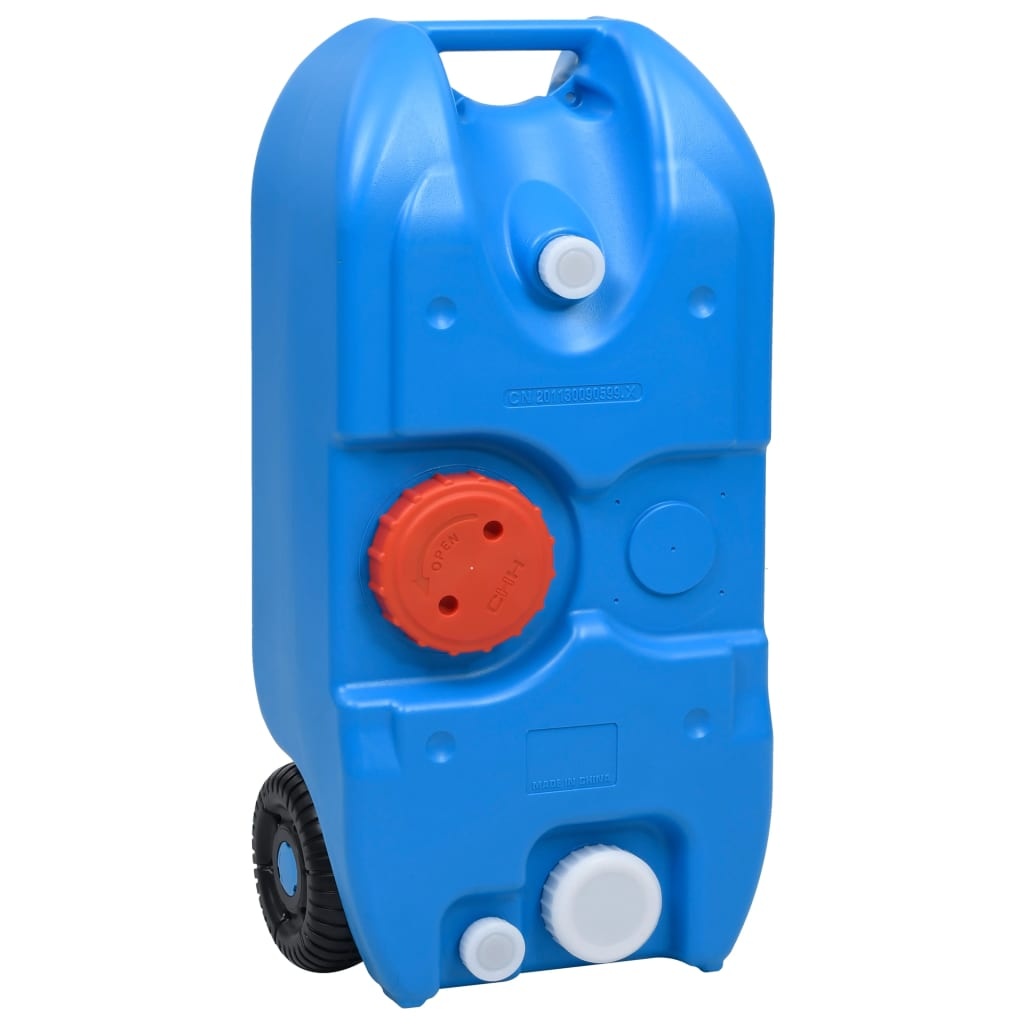
Berkfield Wheeled Water Tank for Camping 40 L Blue
Are you still worried that your water storage is not enough for the trip? Our portable 40-litre wheeled water tank is here to resolve your concern! The water tank can be connected to the toilets, sinks and washbasins of a caravan or camper for emergency use. It is equipped with a top handle and wheels for easy transportation. The tank has special holes on the top for an extended handle (not included) to suit people of different heights. With several water outlets, this portable water tank can make water flow in and out very quickly, so you don't have to spend time waiting. The wide red cap is designed for easy cleaning. Additionally, there are compartments on the back of the tank to store the given pipe and faucet. The water tank is made from high-strength HDPE PP material, making it resistant to shock and impact for durability. Colour: Blue Material: HDPE PP (high-density polyethylene polypropylene) Overall Dimensions: 37.5 x 23 x 80 cm (L x W x H) Capacity: 40 L Wheel diameter: 17 cm Extension pipe length: 31 - 80 cm Food grade safety With a top handle With Built-in compartments on the back With special holes for extended handle Equipped with wheels An extension pipe and faucet included
Brand: Berkfield
Category: Sporting Goods > Outdoor Recreation > Hydration System Accessories